Charles Skepper

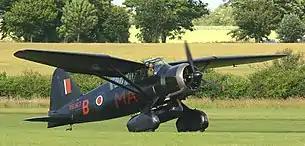
Westland Lysander Mk III (SD), the type used for special missions into occupied France during World War II.

With several codenames, including "Henri Edouard Truchot" and "Bernard", Skepper was landed in France by an RAF Special Duties Westland Lysander of No. 161 Squadron RAF on the night 16–17 June 1943 to organise a new resistance and espionage ring in the Marseille region which would be known as the "Monk circuit". to work with the French Resistance in the "Monk Circuit" operating in the Marseilles region. Skepper was flown in with a fellow agent Diana Rowden by the specialist covert operations pilot Flying Officer Jimmy McCairns DFC and 2 Bars MM. It was a double aircraft operation to land a number of agents in the Loire valley seven miles north east of Angers. The two aircraft carried Skepper, Cecily Lefort, Diana Rowden, and Noor Inayat Khan. Three days later he was joined by his radio operator Arthur Steele code named "Laurent" who landed by parachute.